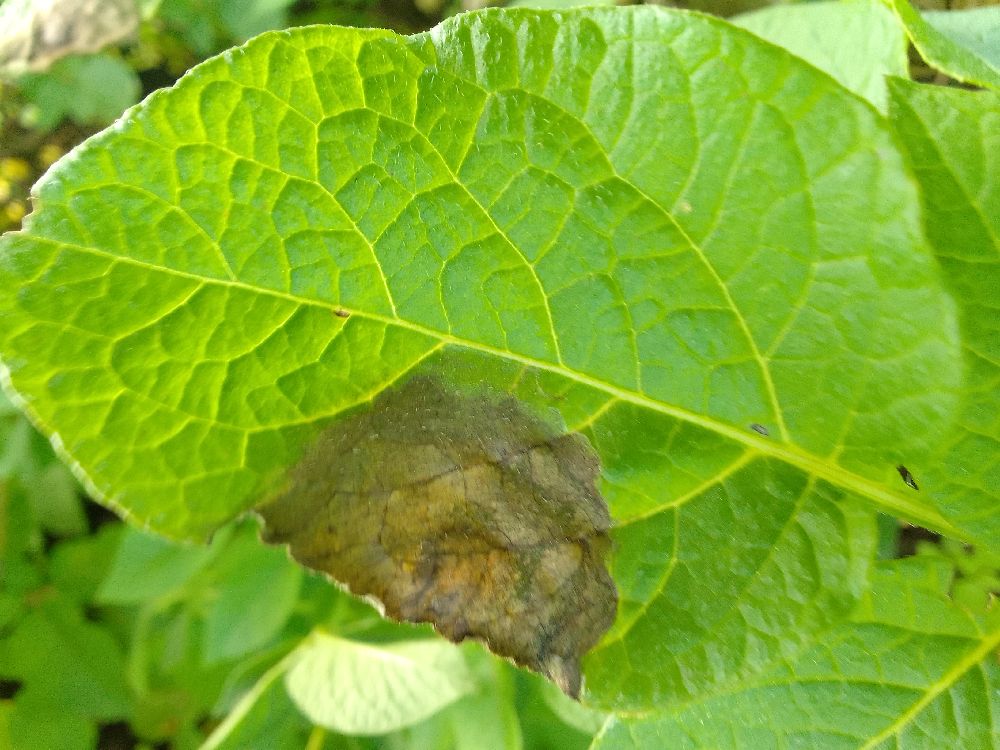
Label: Late blight